New Jersey State Police

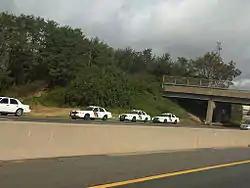

In addition to its distinctive triangular badge, Troopers wear a distinctive uniform for regular patrol duties, which is normally reserved for "Class A" functions in nearby state police forces (Delaware, New York, and Pennsylvania). The uniform originated from Schwarzkopf's time in the U.S. Army Cavalry. The winter uniform consists of a French blue Army-style coat, known as a blouse, with brass buttons, and gold triangular patches, with "N.J." on the right lapel and "S.P." on the left. The blouse is worn over a dress shirt, light blue for sergeants and below, white for lieutenants and above, and a navy blue necktie. Navy blue trousers or riding breeches bearing a gold stripe on each side completes the uniform. During the summer, the blouse is replaced with a long-sleeve blue shirt, while a necktie is still worn. A saucer-shaped hat (as opposed to a Stetson hat in New York and Maryland or the Campaign hat in Delaware and Pennsylvania) is worn, with two straps—one going over the crown, giving the uniform a distinctive, imposing appearance. The NJSP is one of only five state police forces that do not wear a badge on their uniform shirts; the Troopers' badge is only worn on their hat. For this reason, it is unusual to see a Trooper without his/her cover on. Enlisted Troopers wear their applicable rank on the sleeves while officers wear their rank on shoulder epaulets. Additionally, both winter and summer uniforms are worn with the full Sam Browne belt, if a belt-mounted sidearm is worn, unusual for a North American police agency's patrol uniform due to cited safety concerns. The full Sam Browne belt was adopted by Col. Schwarzkopf, as the belt gave the wearer a proper "brace" (known by General of the Armies John Pershing as the "West Point Brace;" appropriate at the time since Pershing and Schwarzkopf were both graduates).